Elton United Methodist Church

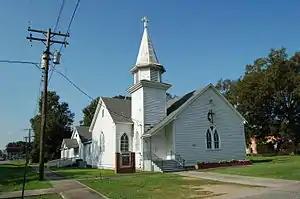

The Elton United Methodist Church is a historic church located at 803 2nd Street in Elton in Jefferson Davis Parish, Louisiana.